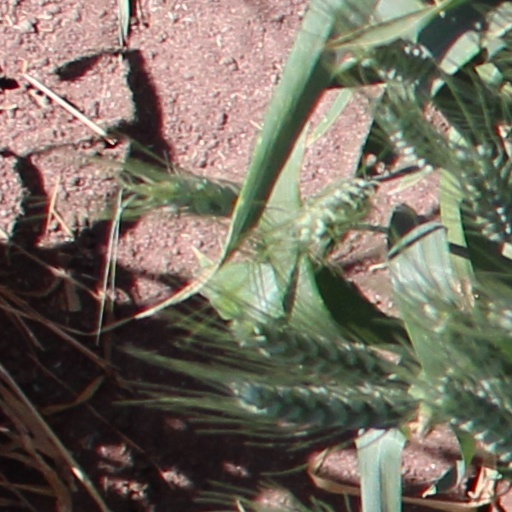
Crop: wheat